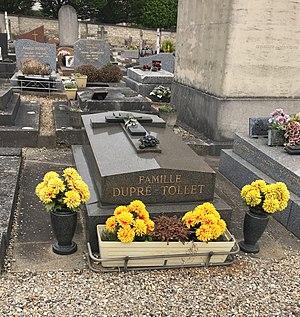
La tombe de l'organiste Marcel Dupré à Meudon
Marcel Dupré, né à Rouen le 3 mai 1886 et mort à Meudon le 30 mai 1971, est un organiste, improvisateur, pédagogue et compositeur français.